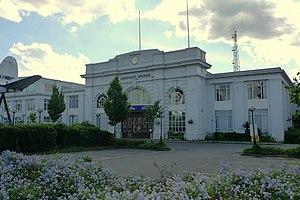
Il existe plus de 9 000 bâtiments classés Grade I et 20 000 bâtiments classés Grade II * en Angleterre. Cette page est une liste de ces bâtiments du Borough londonien de Croydon.